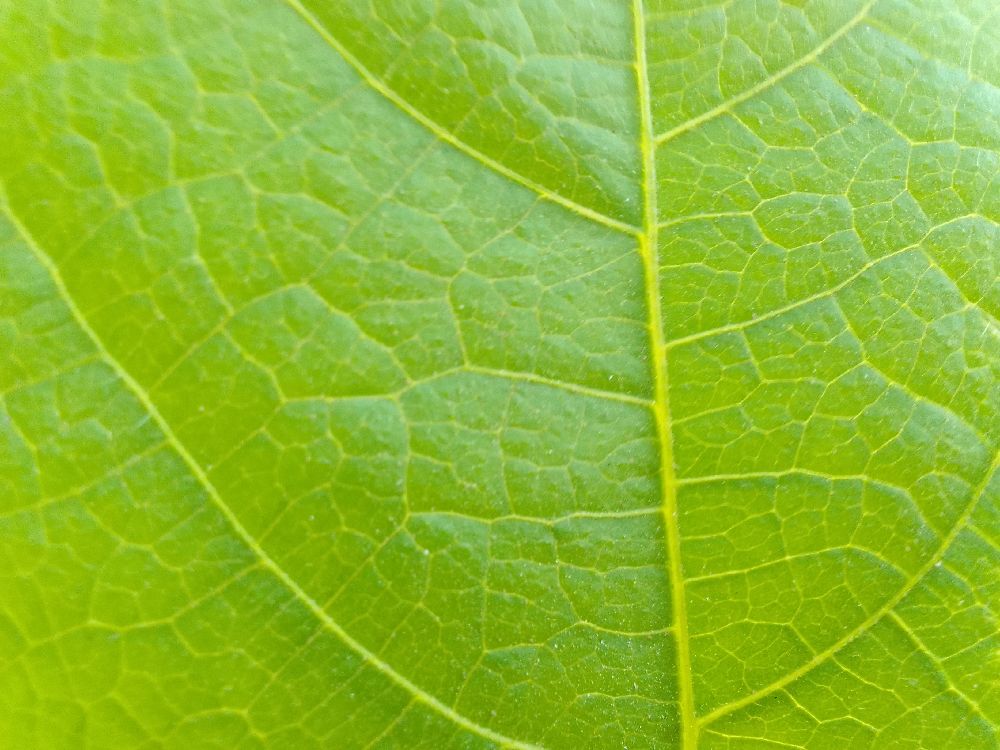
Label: healthy